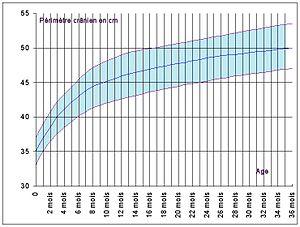
Courbe périmètre crânien de l’enfant en bas âge.
Le développement staturo-pondéral est un paramètre important en pédiatrie pour surveiller le développement physique normal de l'enfant. C'est un des domaines de l'auxologie qui étudie la croissance des êtres vivants.